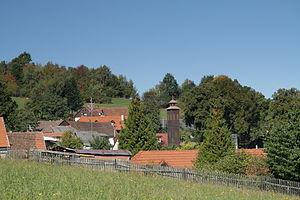
Zábrdí est une commune du district de Prachatice, dans la région de Bohême-du-Sud, en République tchèque. Sa population s'élevait à 65 habitants en 2018.